Jia Xichun

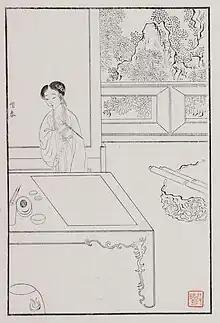
Jia Xichun

Jia Xichun (rendered Compassion Spring in Chi-chen Wang's translation) is a primary character in the 18th century Chinese novel "Dream of the Red Chamber".